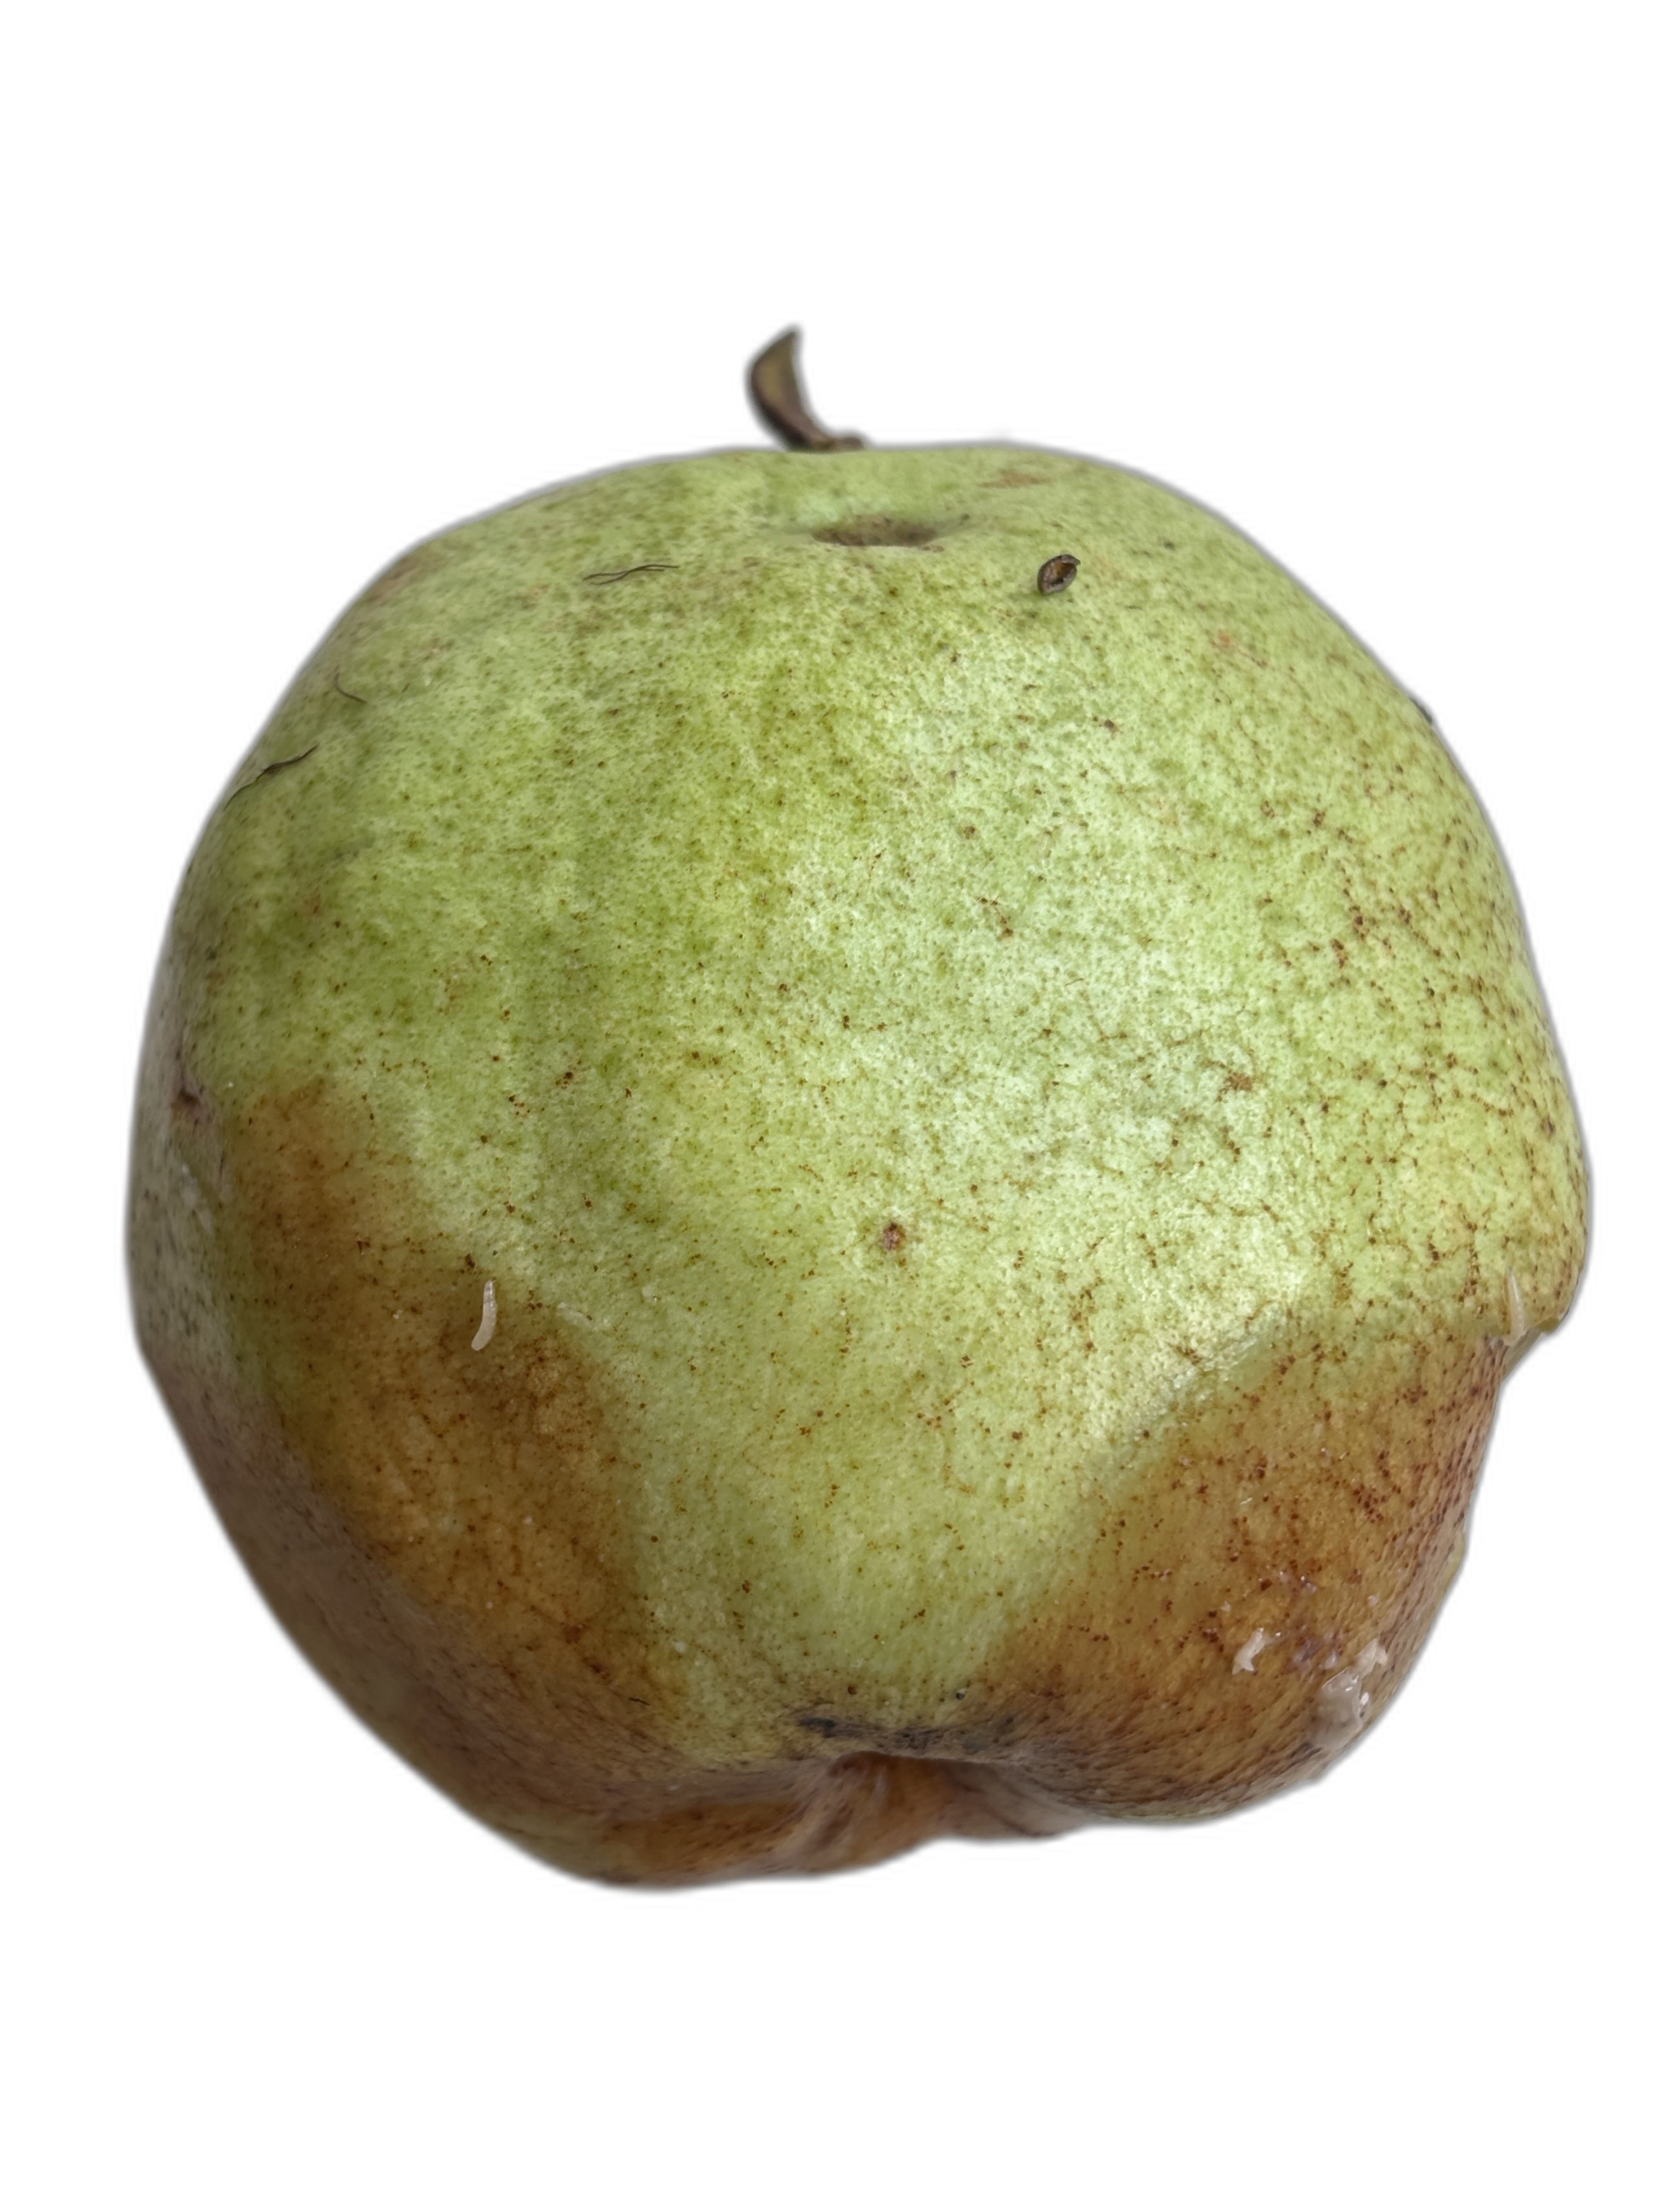
Plant part: fruit
Disease: Styler end root